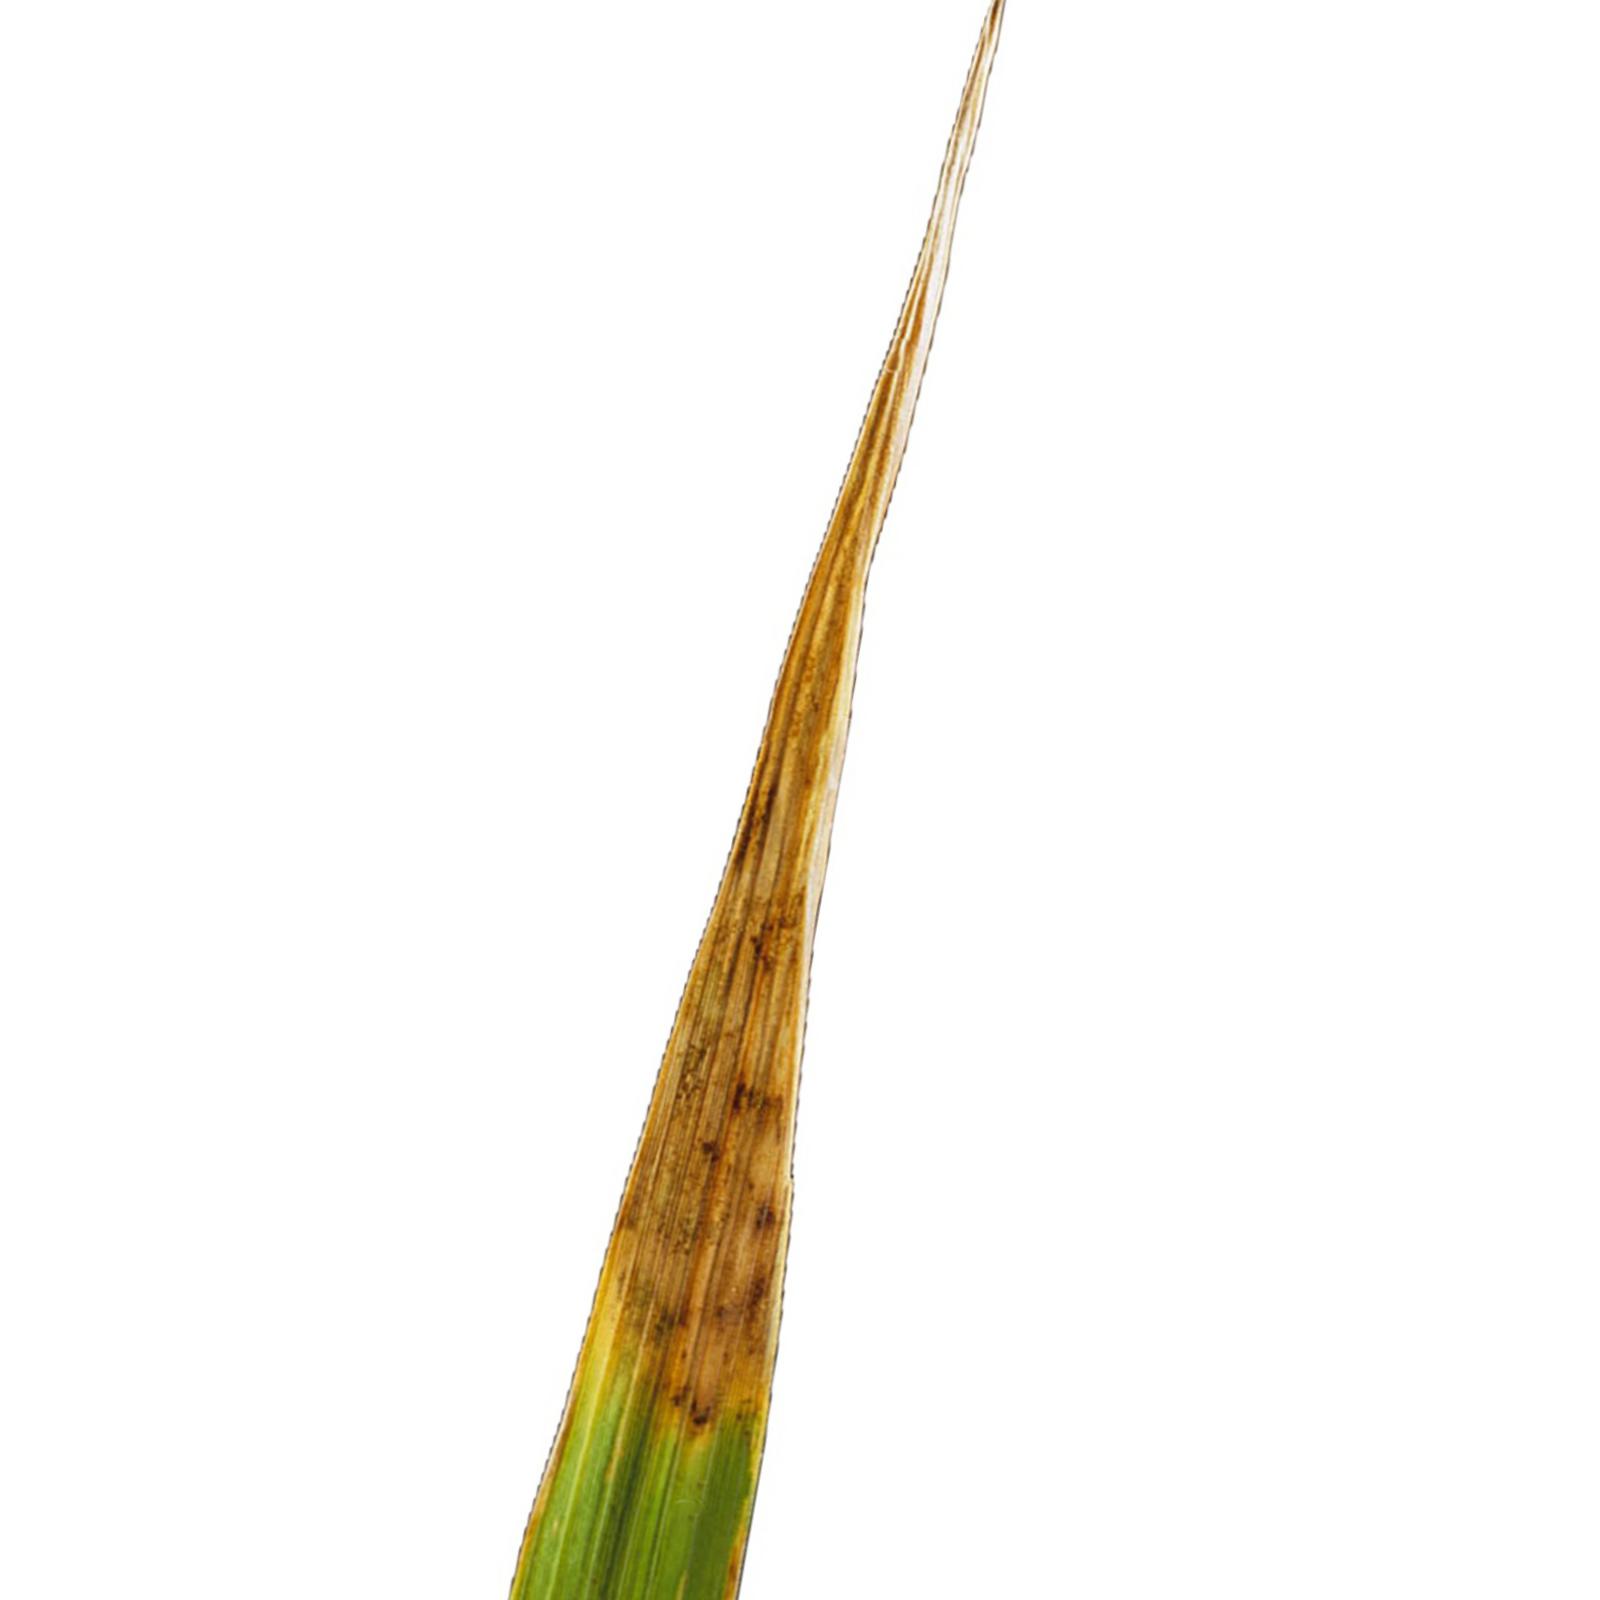
Nhãn: Bệnh Cháy lá ( Leaf scald )